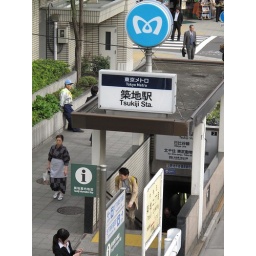
Metro station. I dig that woman in the black and gray checked kimono.